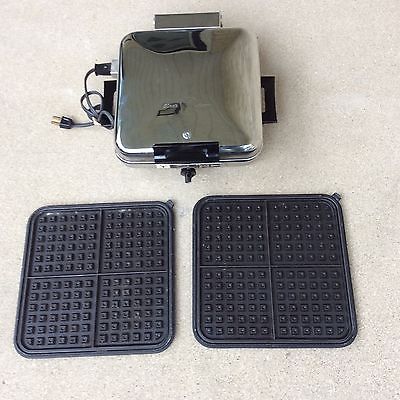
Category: toaster